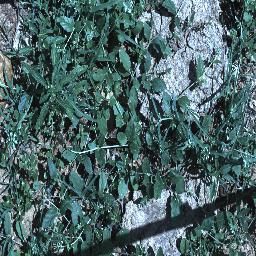
Label: negative